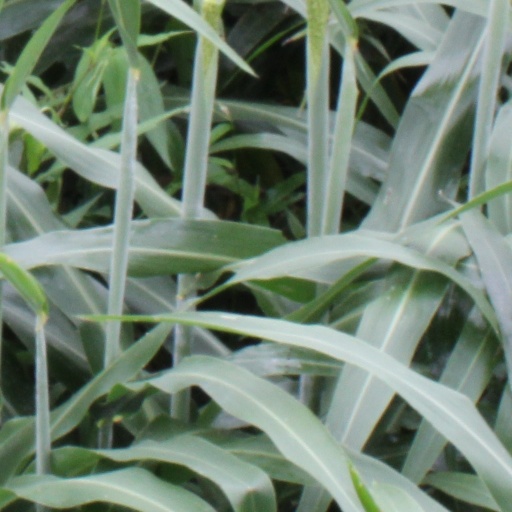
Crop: sorghum